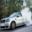
Label: automobile